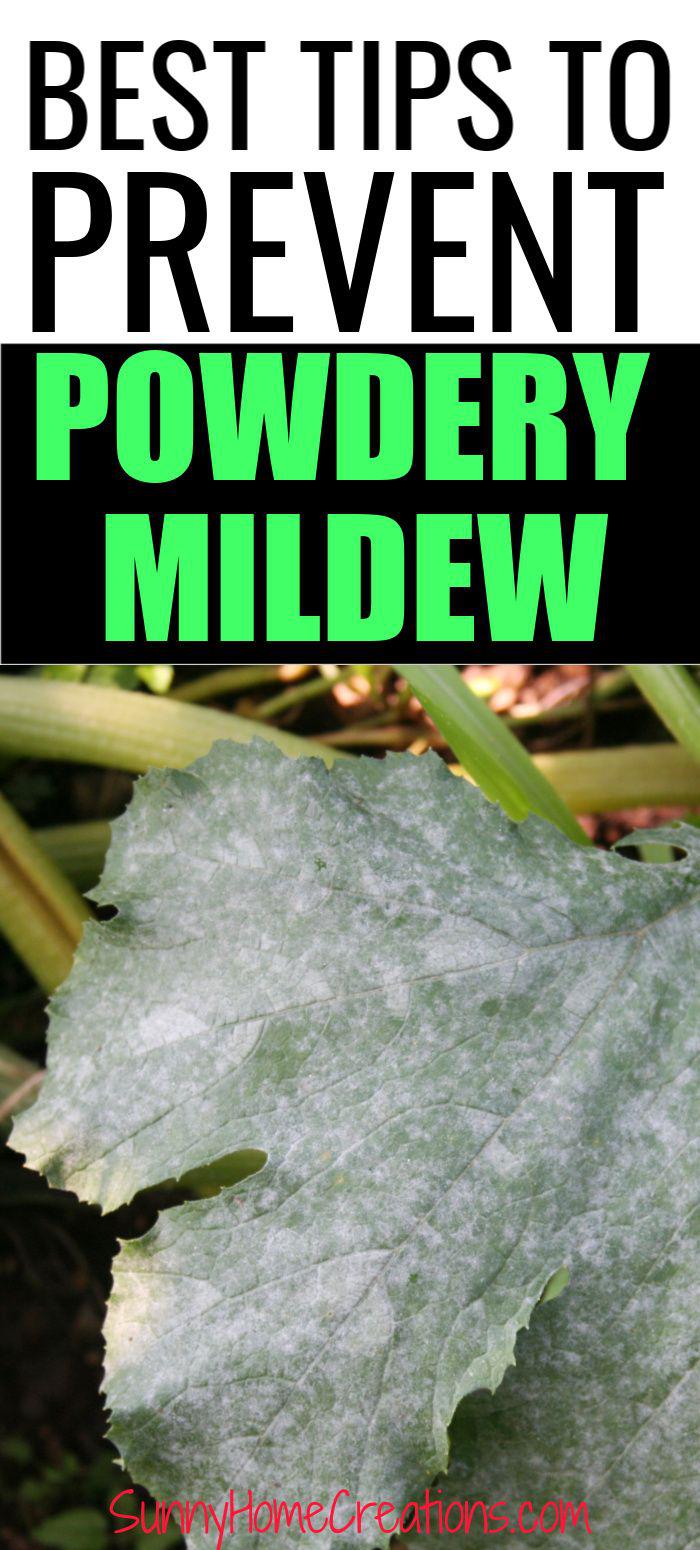
Plant: Zucchini
Disease: zucchini powdery mildew